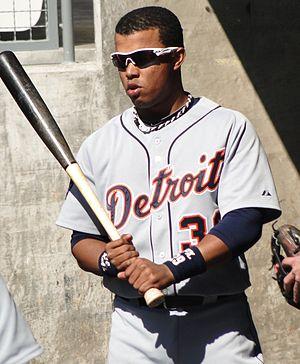
Ramón Santiago, né le 31 août 1979 à Las Matas de Farfan, est un joueur dominicain de baseball évoluant en Ligue majeure de baseball aux positions d'arrêt-court ou de deuxième but. Il est présentement agent libre.